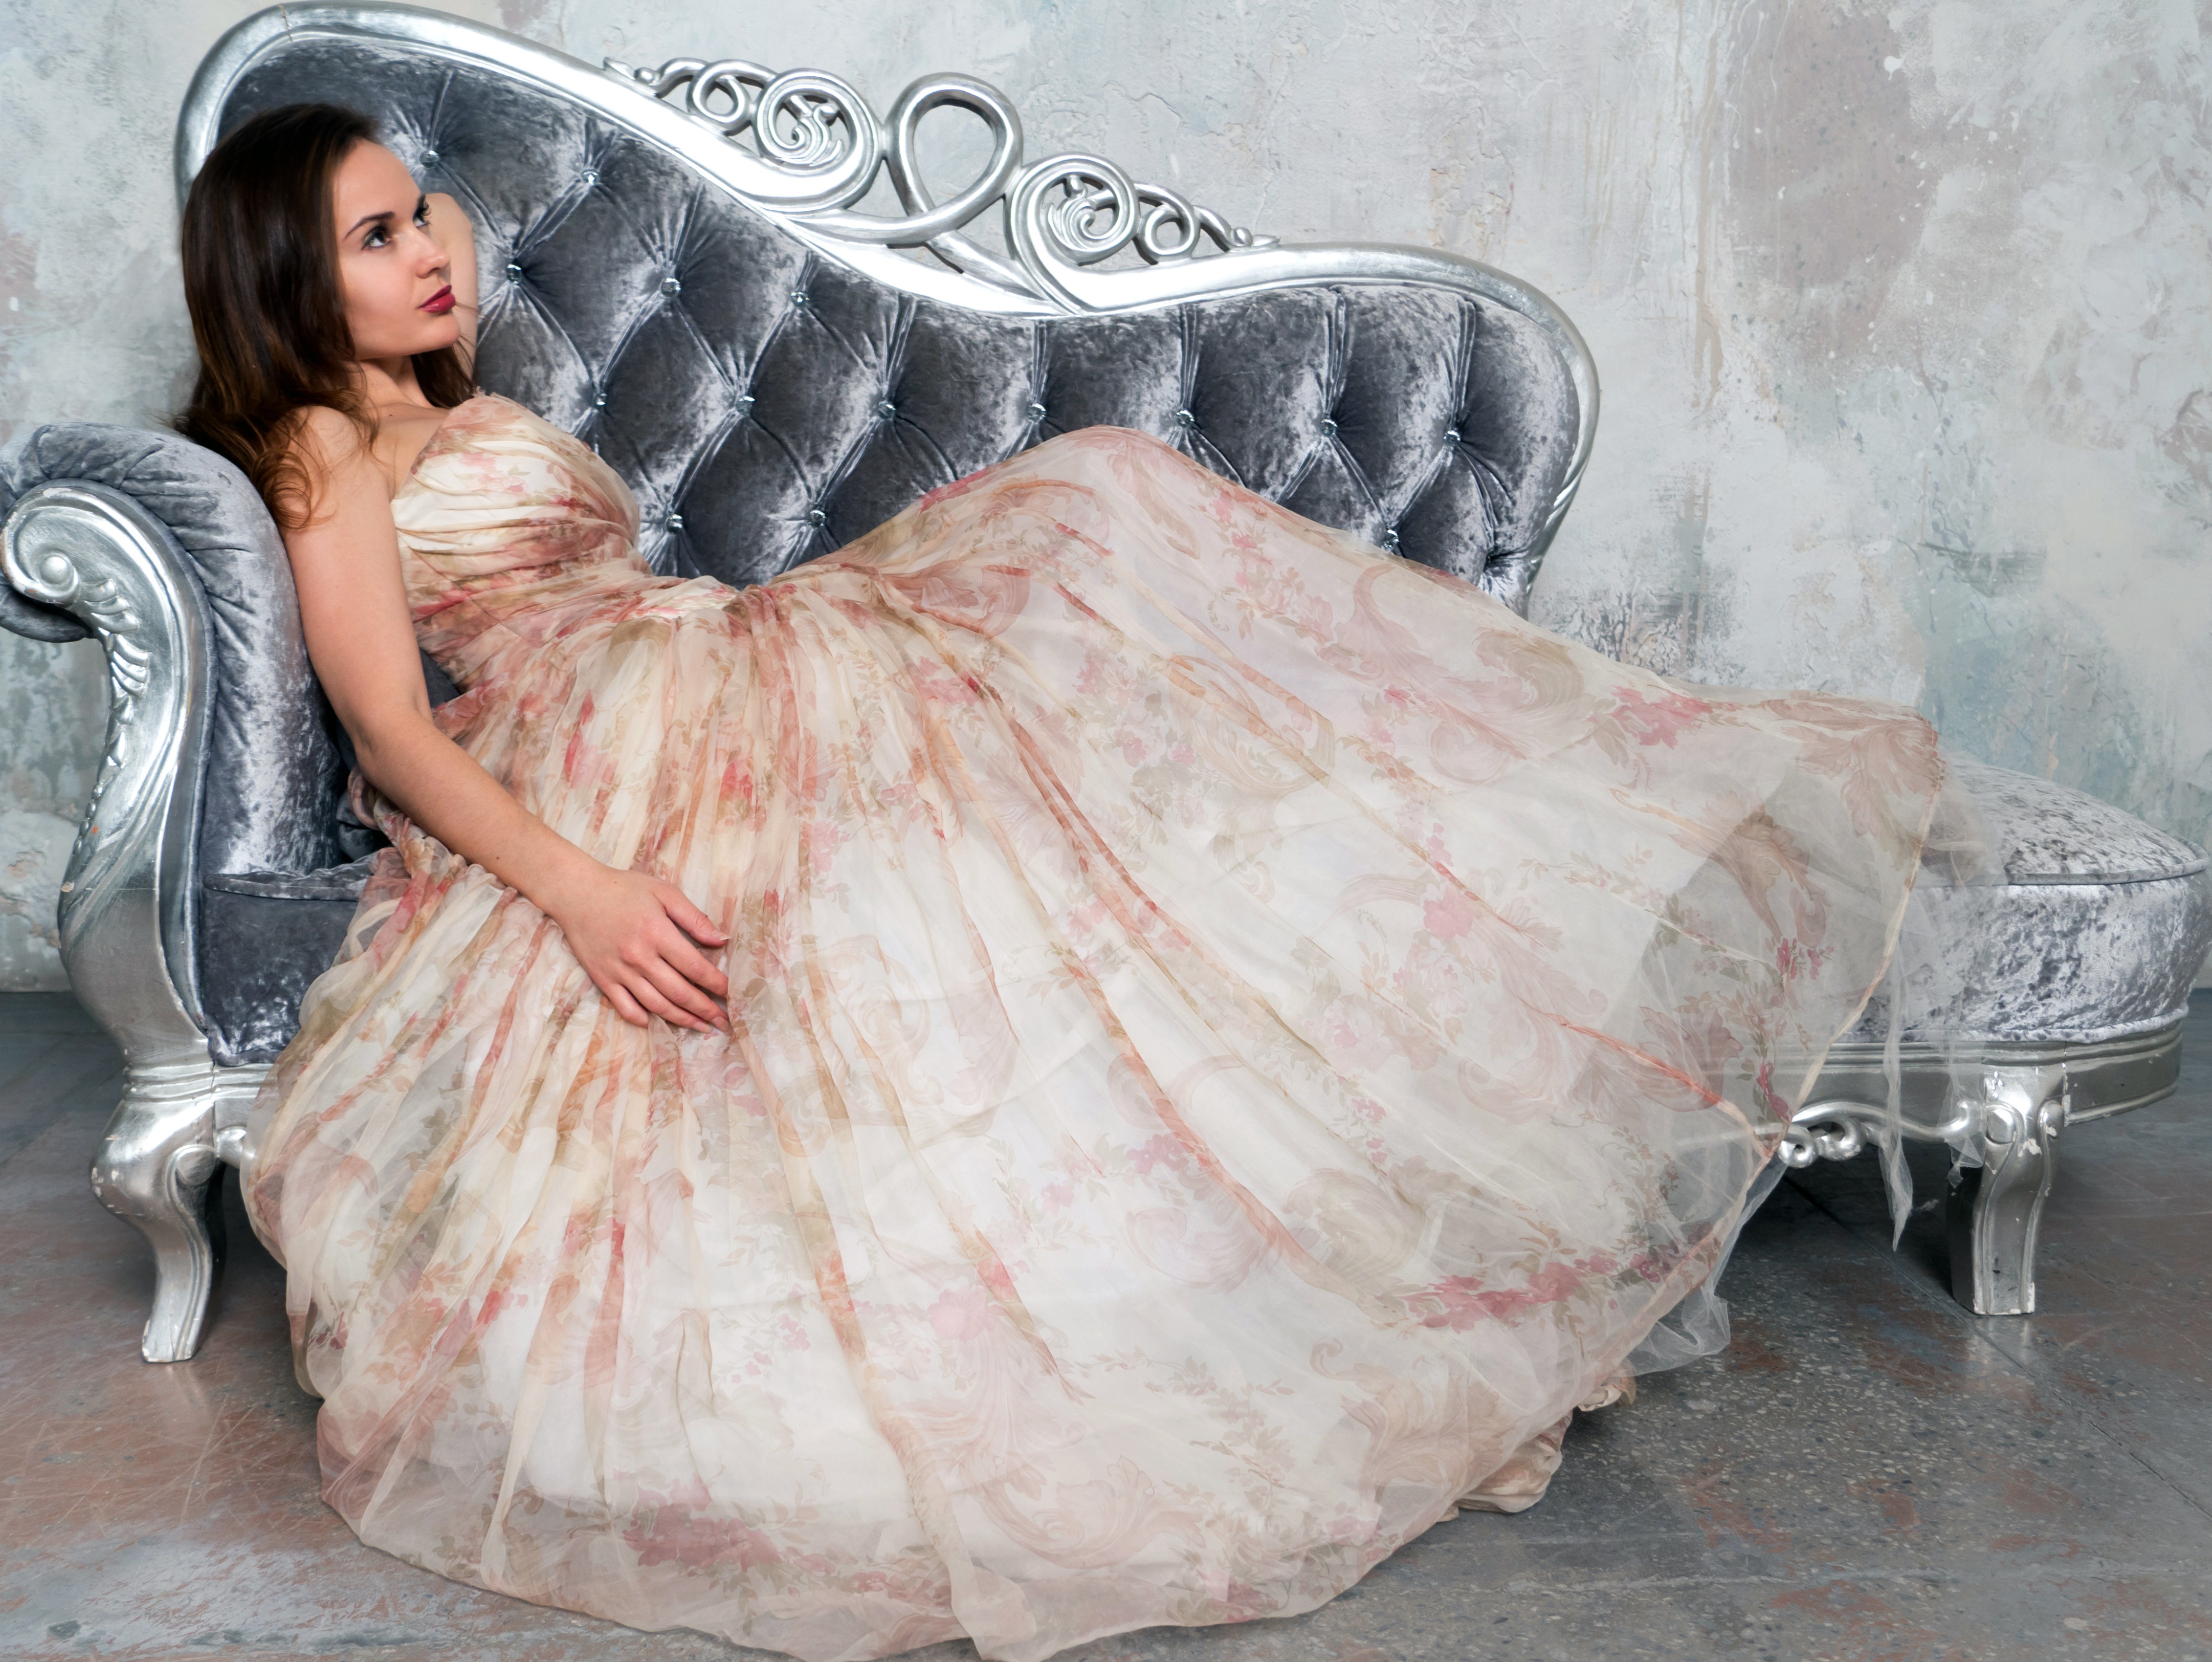
girl, woman, view, brunette, portrait, model, young, spring, fashion, sofa, dress, beauty, beautiful, style, posture, gown, elegance, glamour, lies, a slim body, luxurious, long dress, evening dress, beige dress, luxurious dress